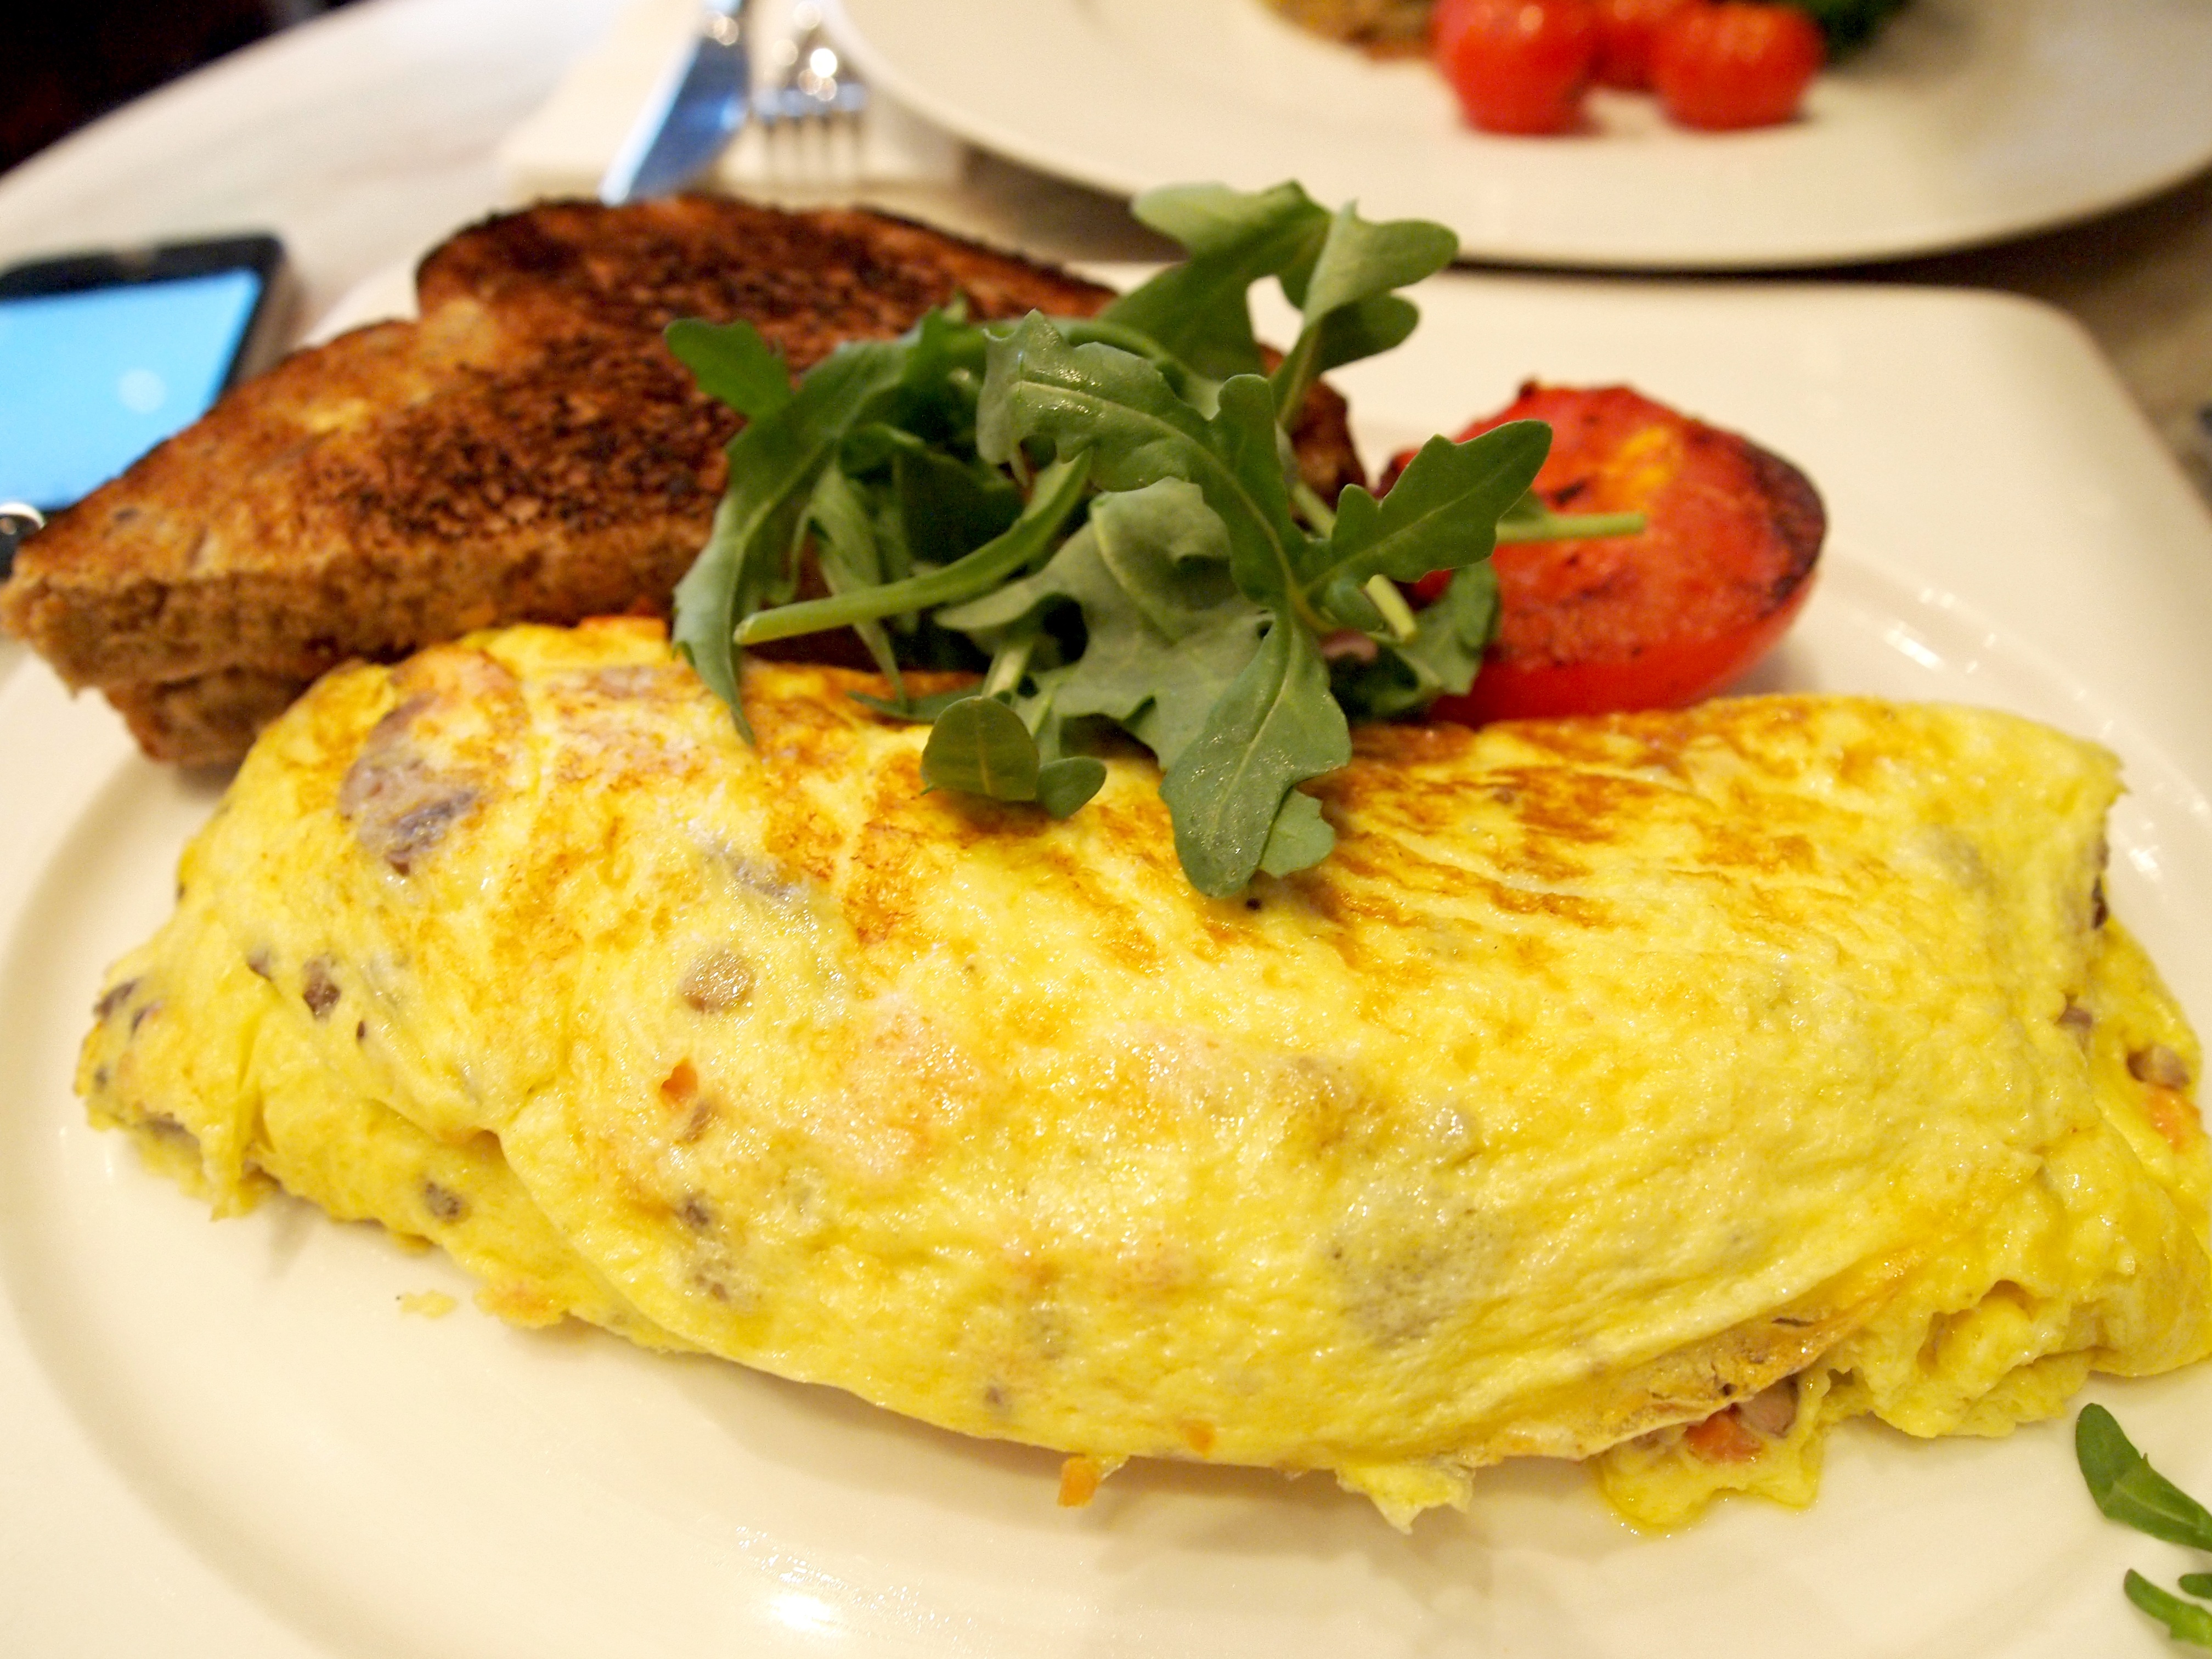
dish, meal, food, produce, fish, breakfast, meat, cuisine, hong kong, scrambled eggs, omelette, omurice, frittata, fried food, potato pancake, brunch in hong kong